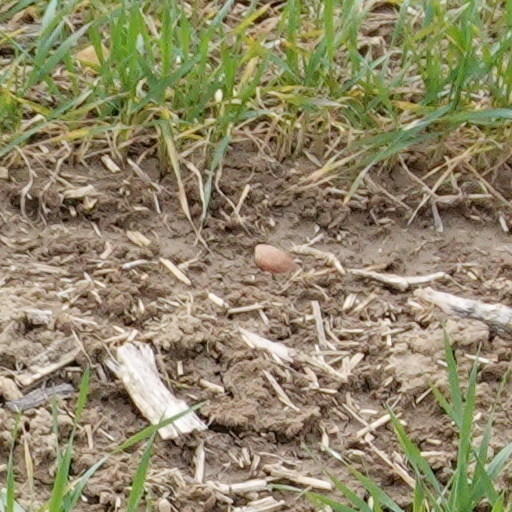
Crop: wheat